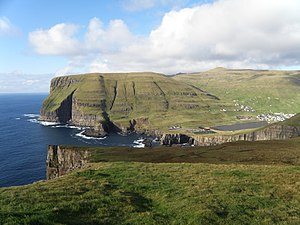
Eggjarnar
Udsigt fra Eggjarnar og Skúvanes syd vest for Vágur på Suðuroy, Færøerne. På billedet ses også Vágseiði og FC Suðuroy's fodbold stadium ""Á Eiðinum"".
Eggjarnar er et 350 moh. højt fjeld på kysten syd for bygden Vágur på Suðuroy i Færøerne.